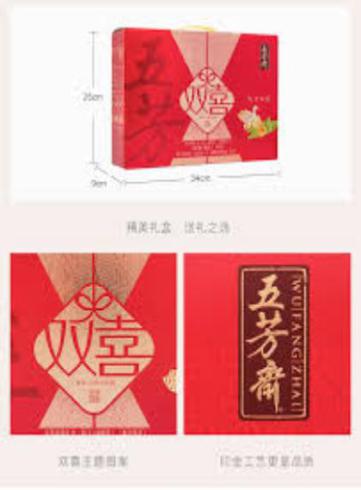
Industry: Food